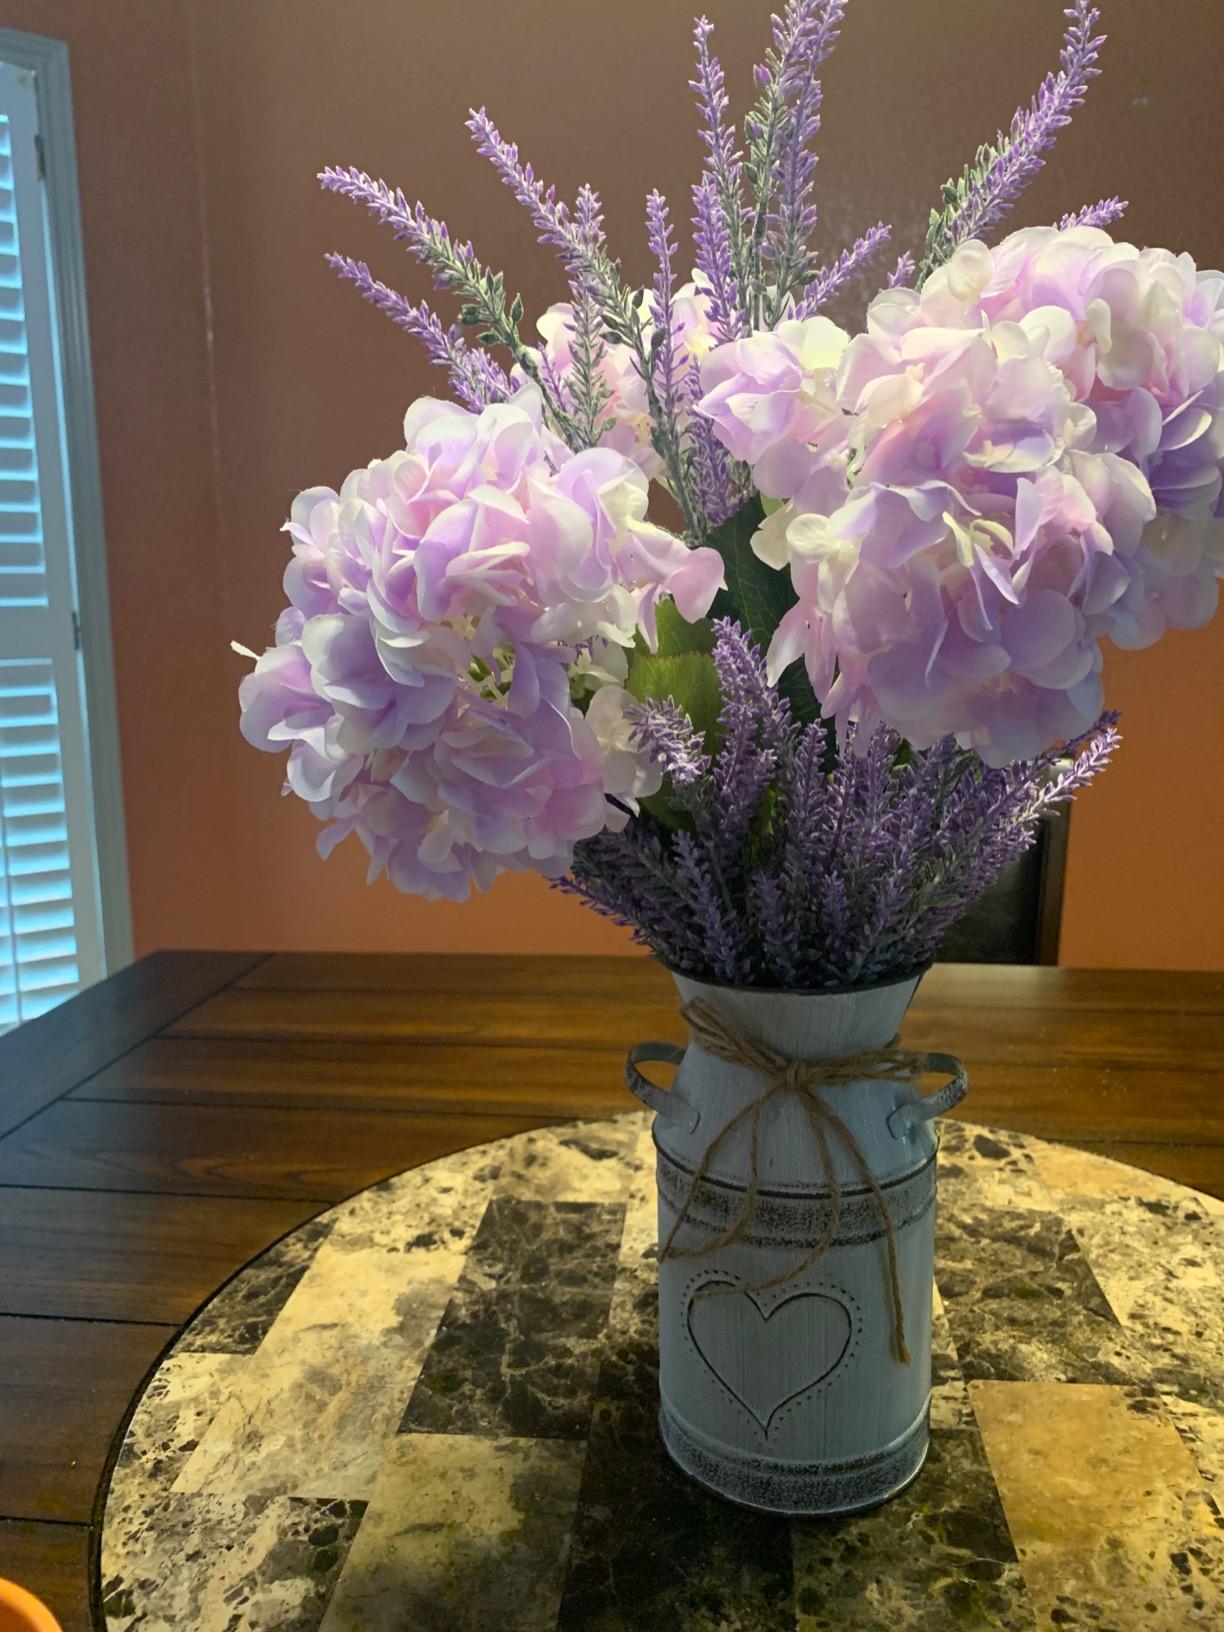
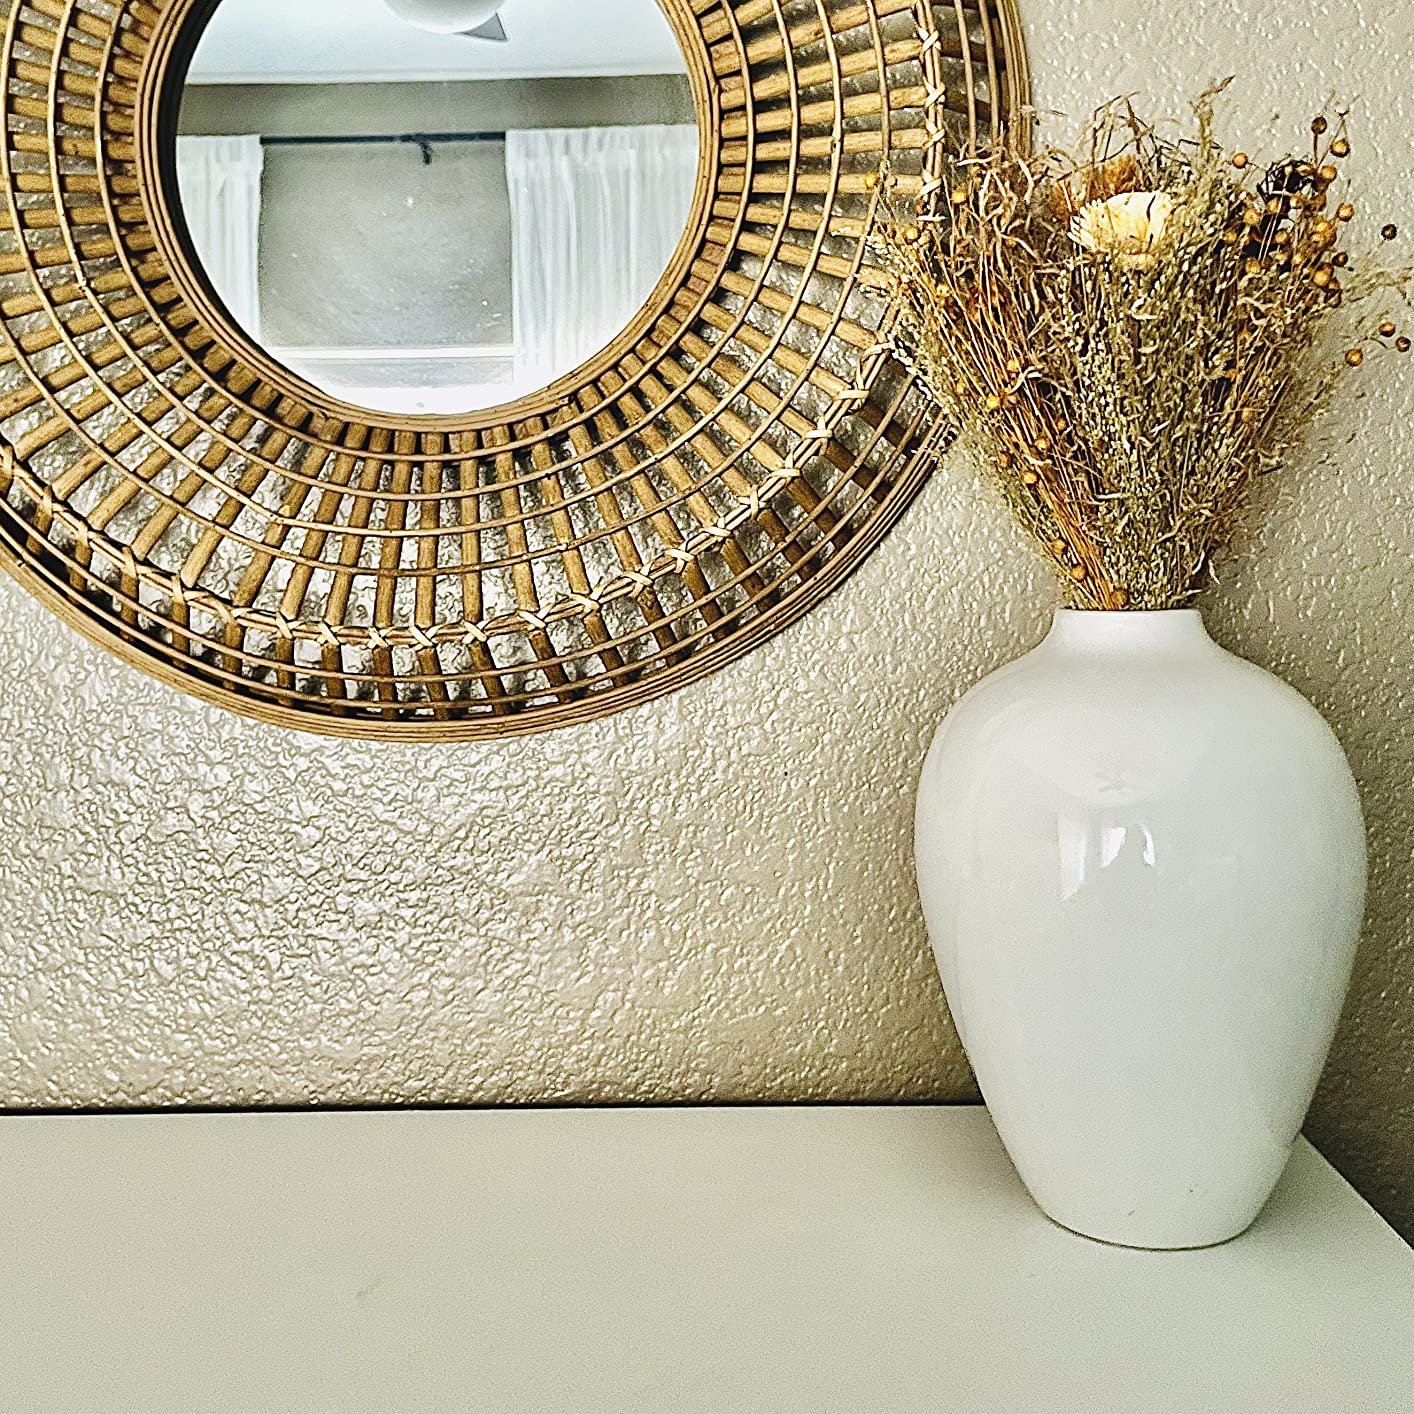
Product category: vase
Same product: no